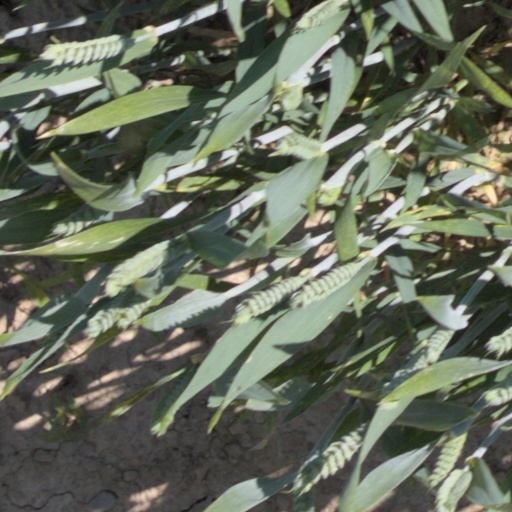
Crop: wheat